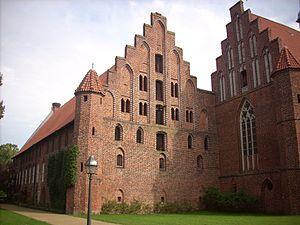
L'abbaye de Wienhausen est un ancien couvent cistercien datant du XIIIᵉ siècle, aujourd'hui couvent évangélique luthérien, situé à Wienhausen, commune de Basse-Saxe.